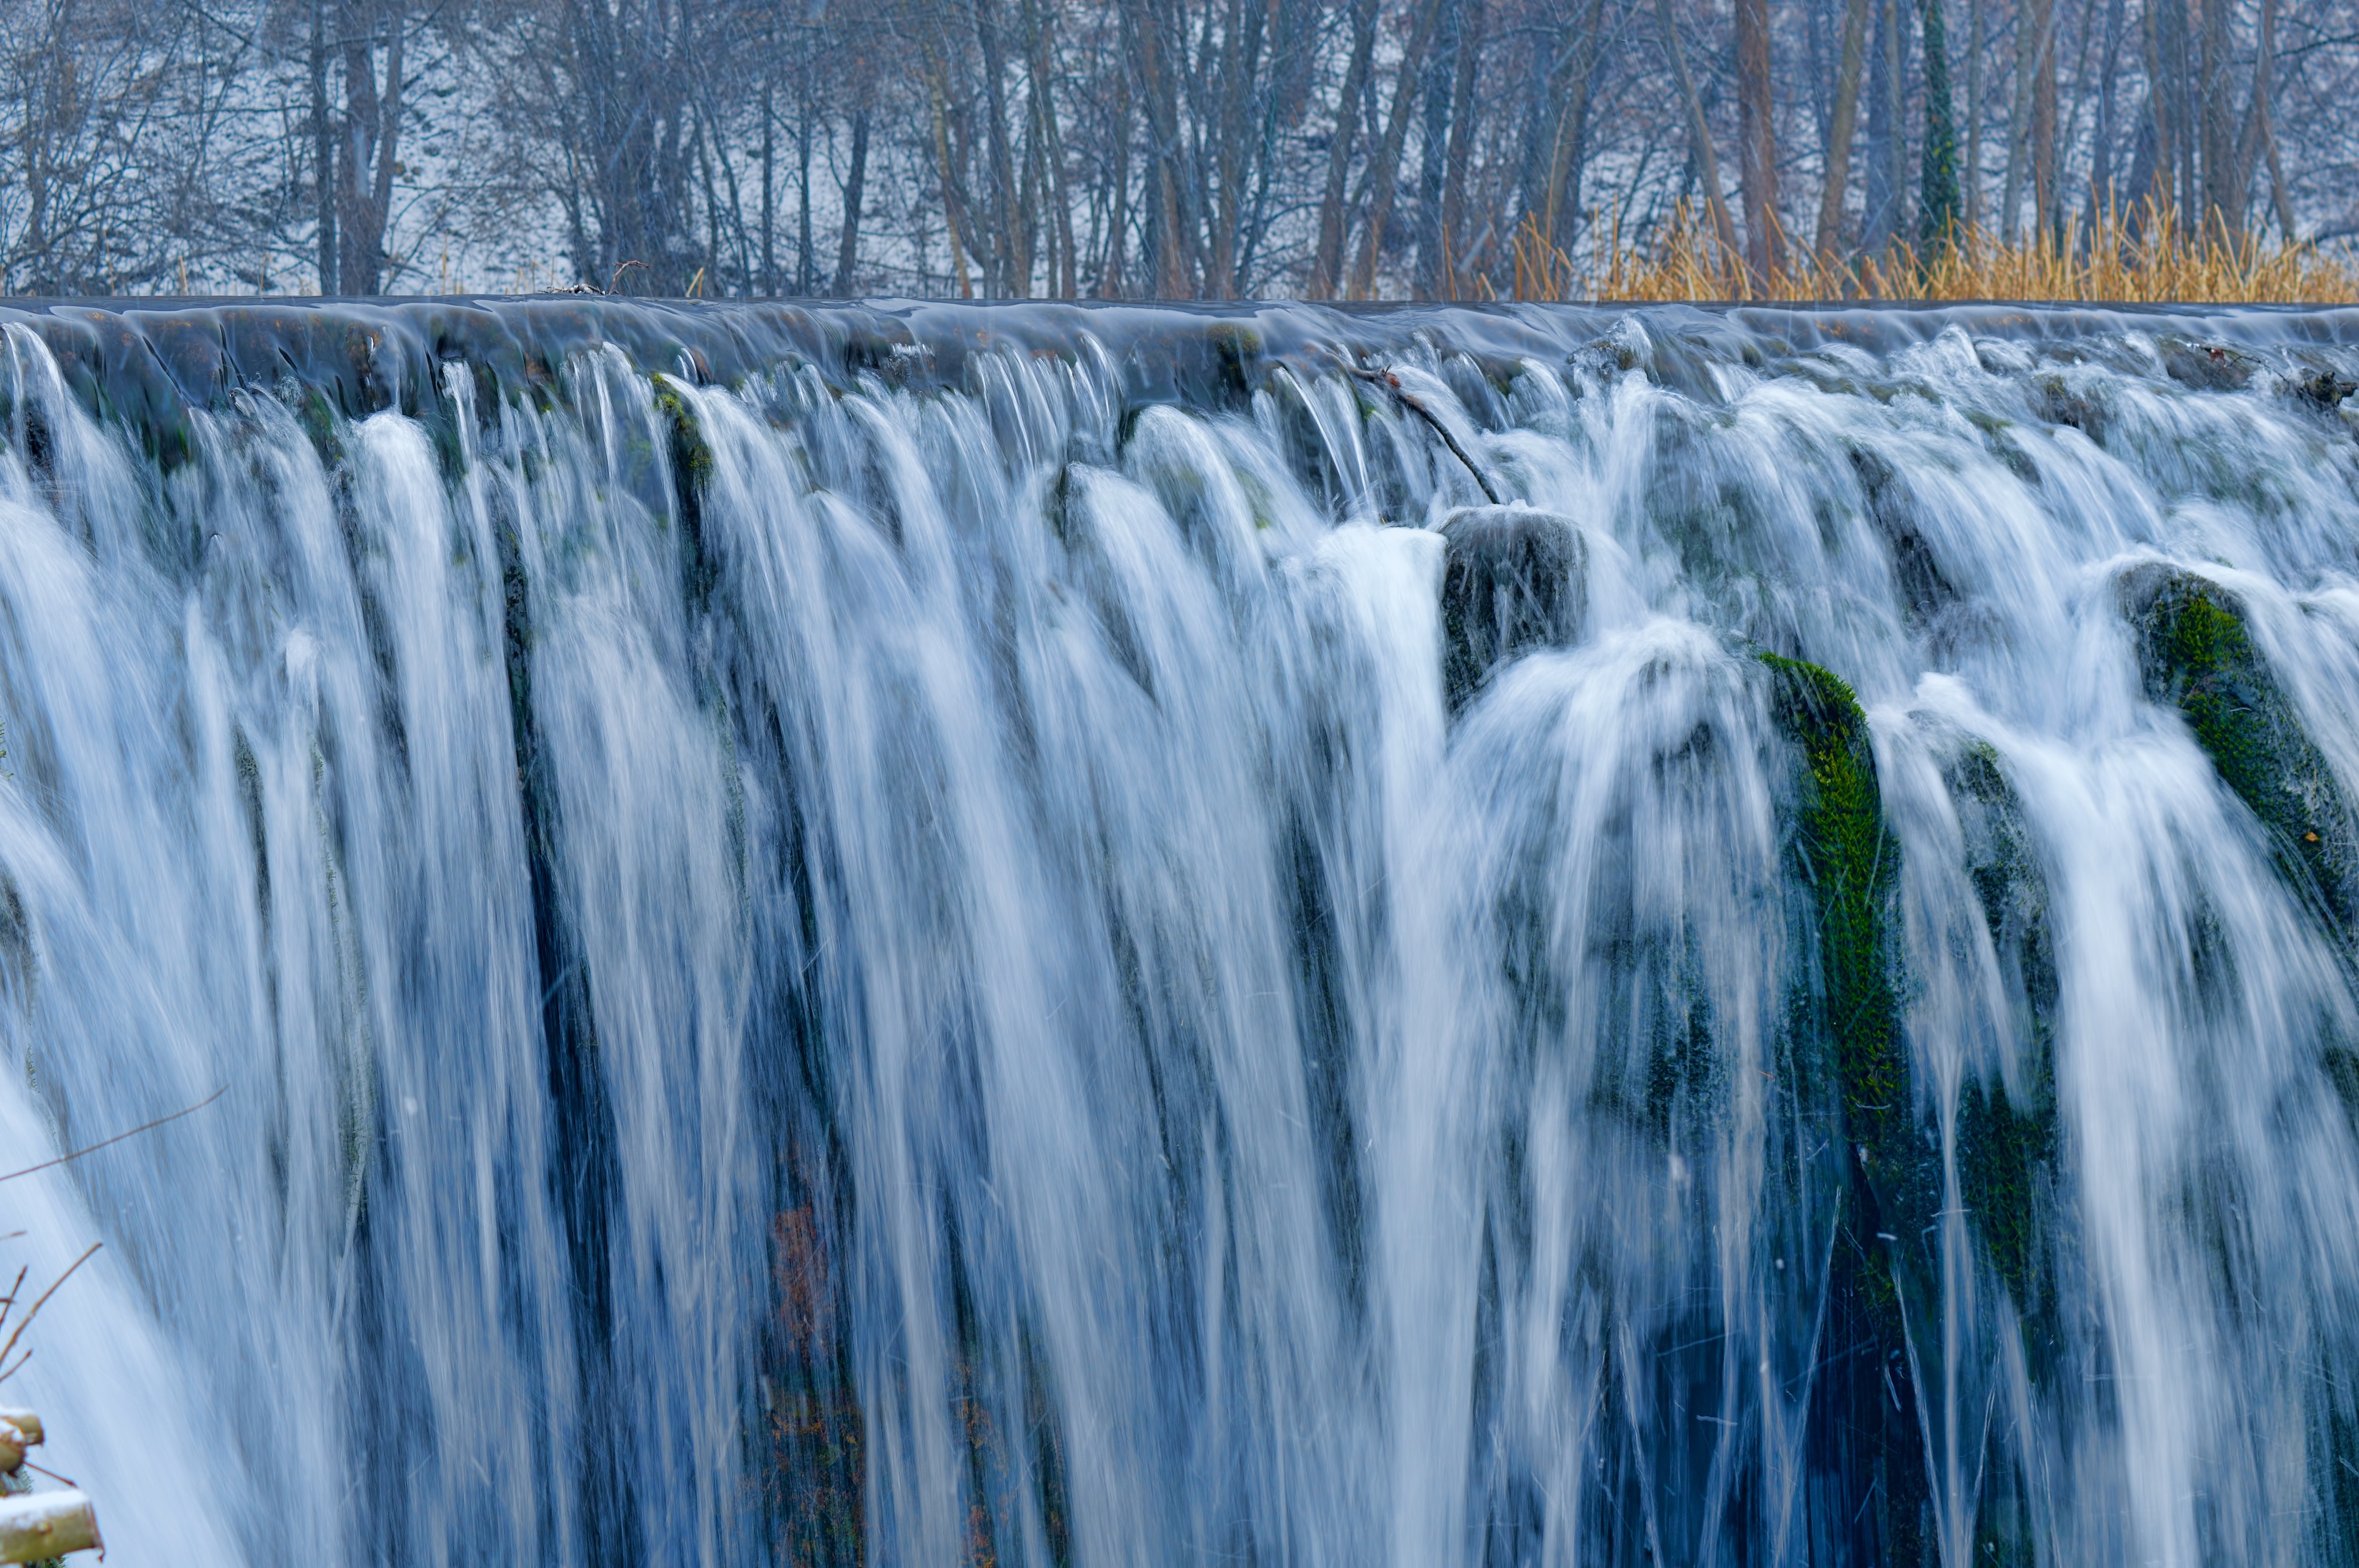
landscape, water, nature, outdoor, rock, waterfall, creek, wilderness, snow, cold, winter, white, fall, frost, wet, river, stone, travel, motion, wild, environment, stream, brook, ice, cascade, paradise, flowing, splash, scenic, natural, park, peace, fresh, rapid, freeze, frozen, christmas, season, body of water, cool, beauty, beautiful, wasserfall, icicle, crystal, december, beck, bohemia, water feature, watercourse, vacations, freezing, fluid, cataract, wintertime, wind wave